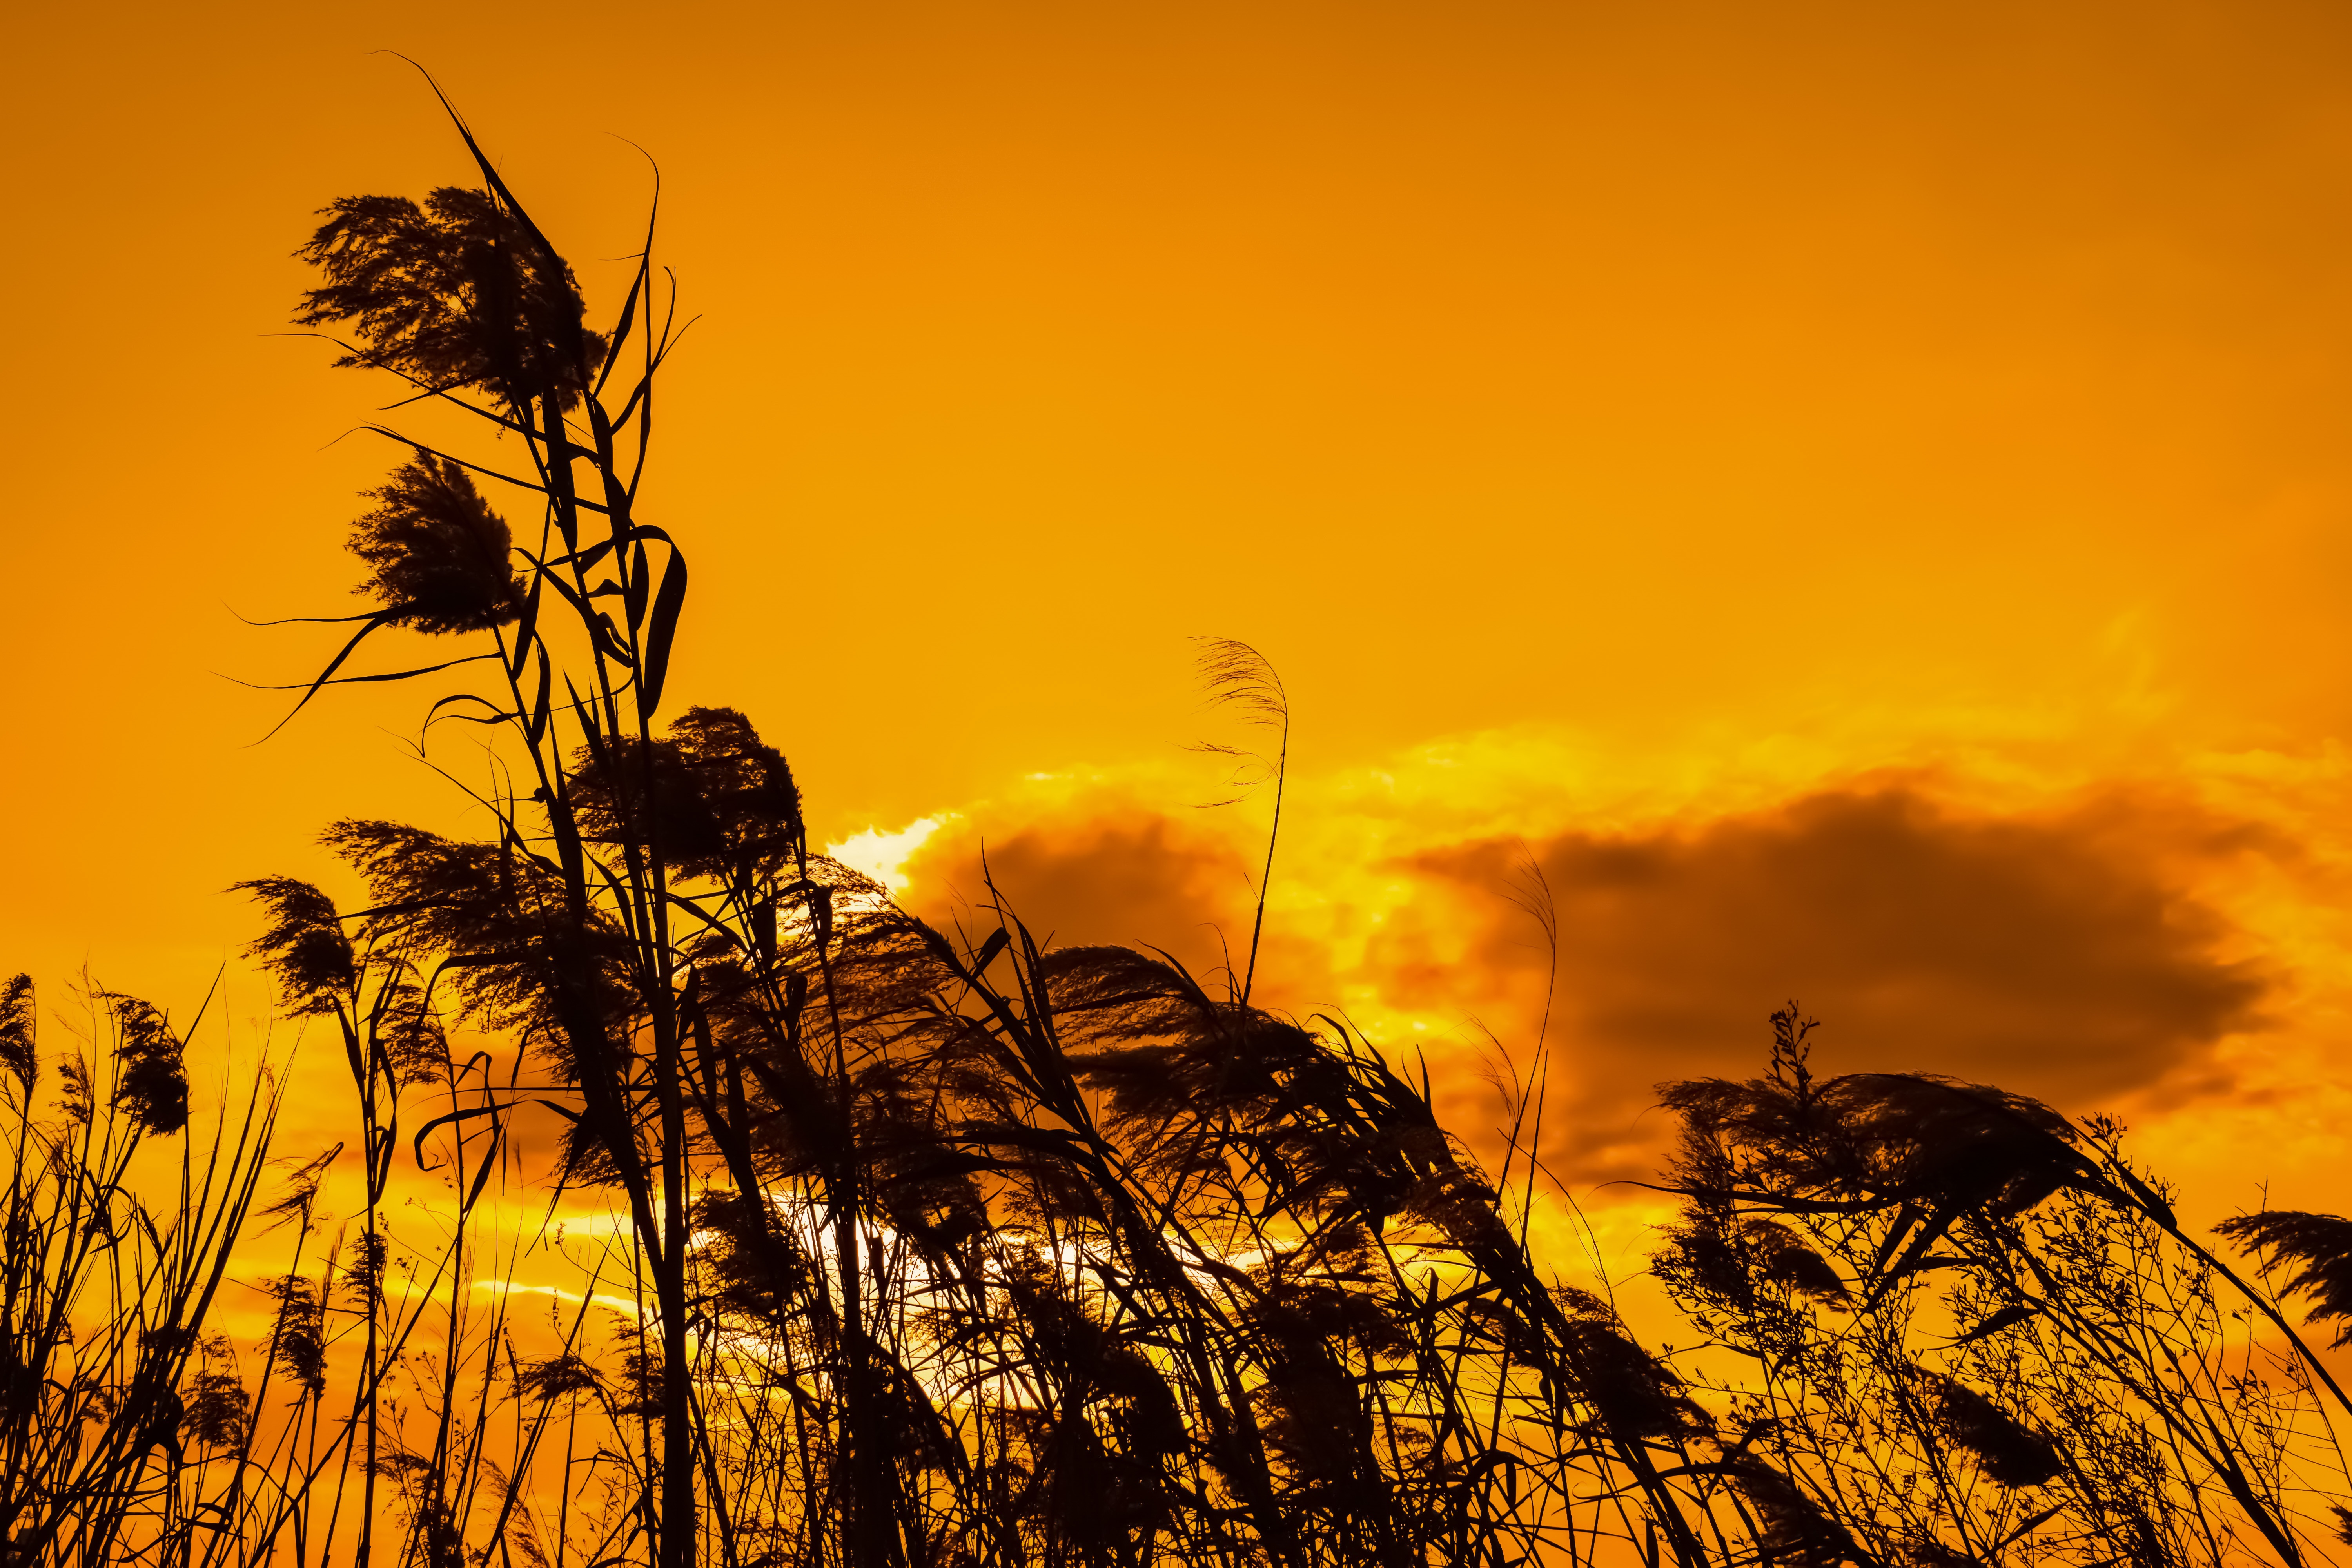
tree, nature, grass, horizon, silhouette, cloud, plant, sky, sun, sunrise, sunset, field, prairie, sunlight, morning, flower, dawn, dusk, evening, golden, autumn, yellow, agriculture, savanna, reeds, flowering plant, atmospheric phenomenon, grass family, land plant